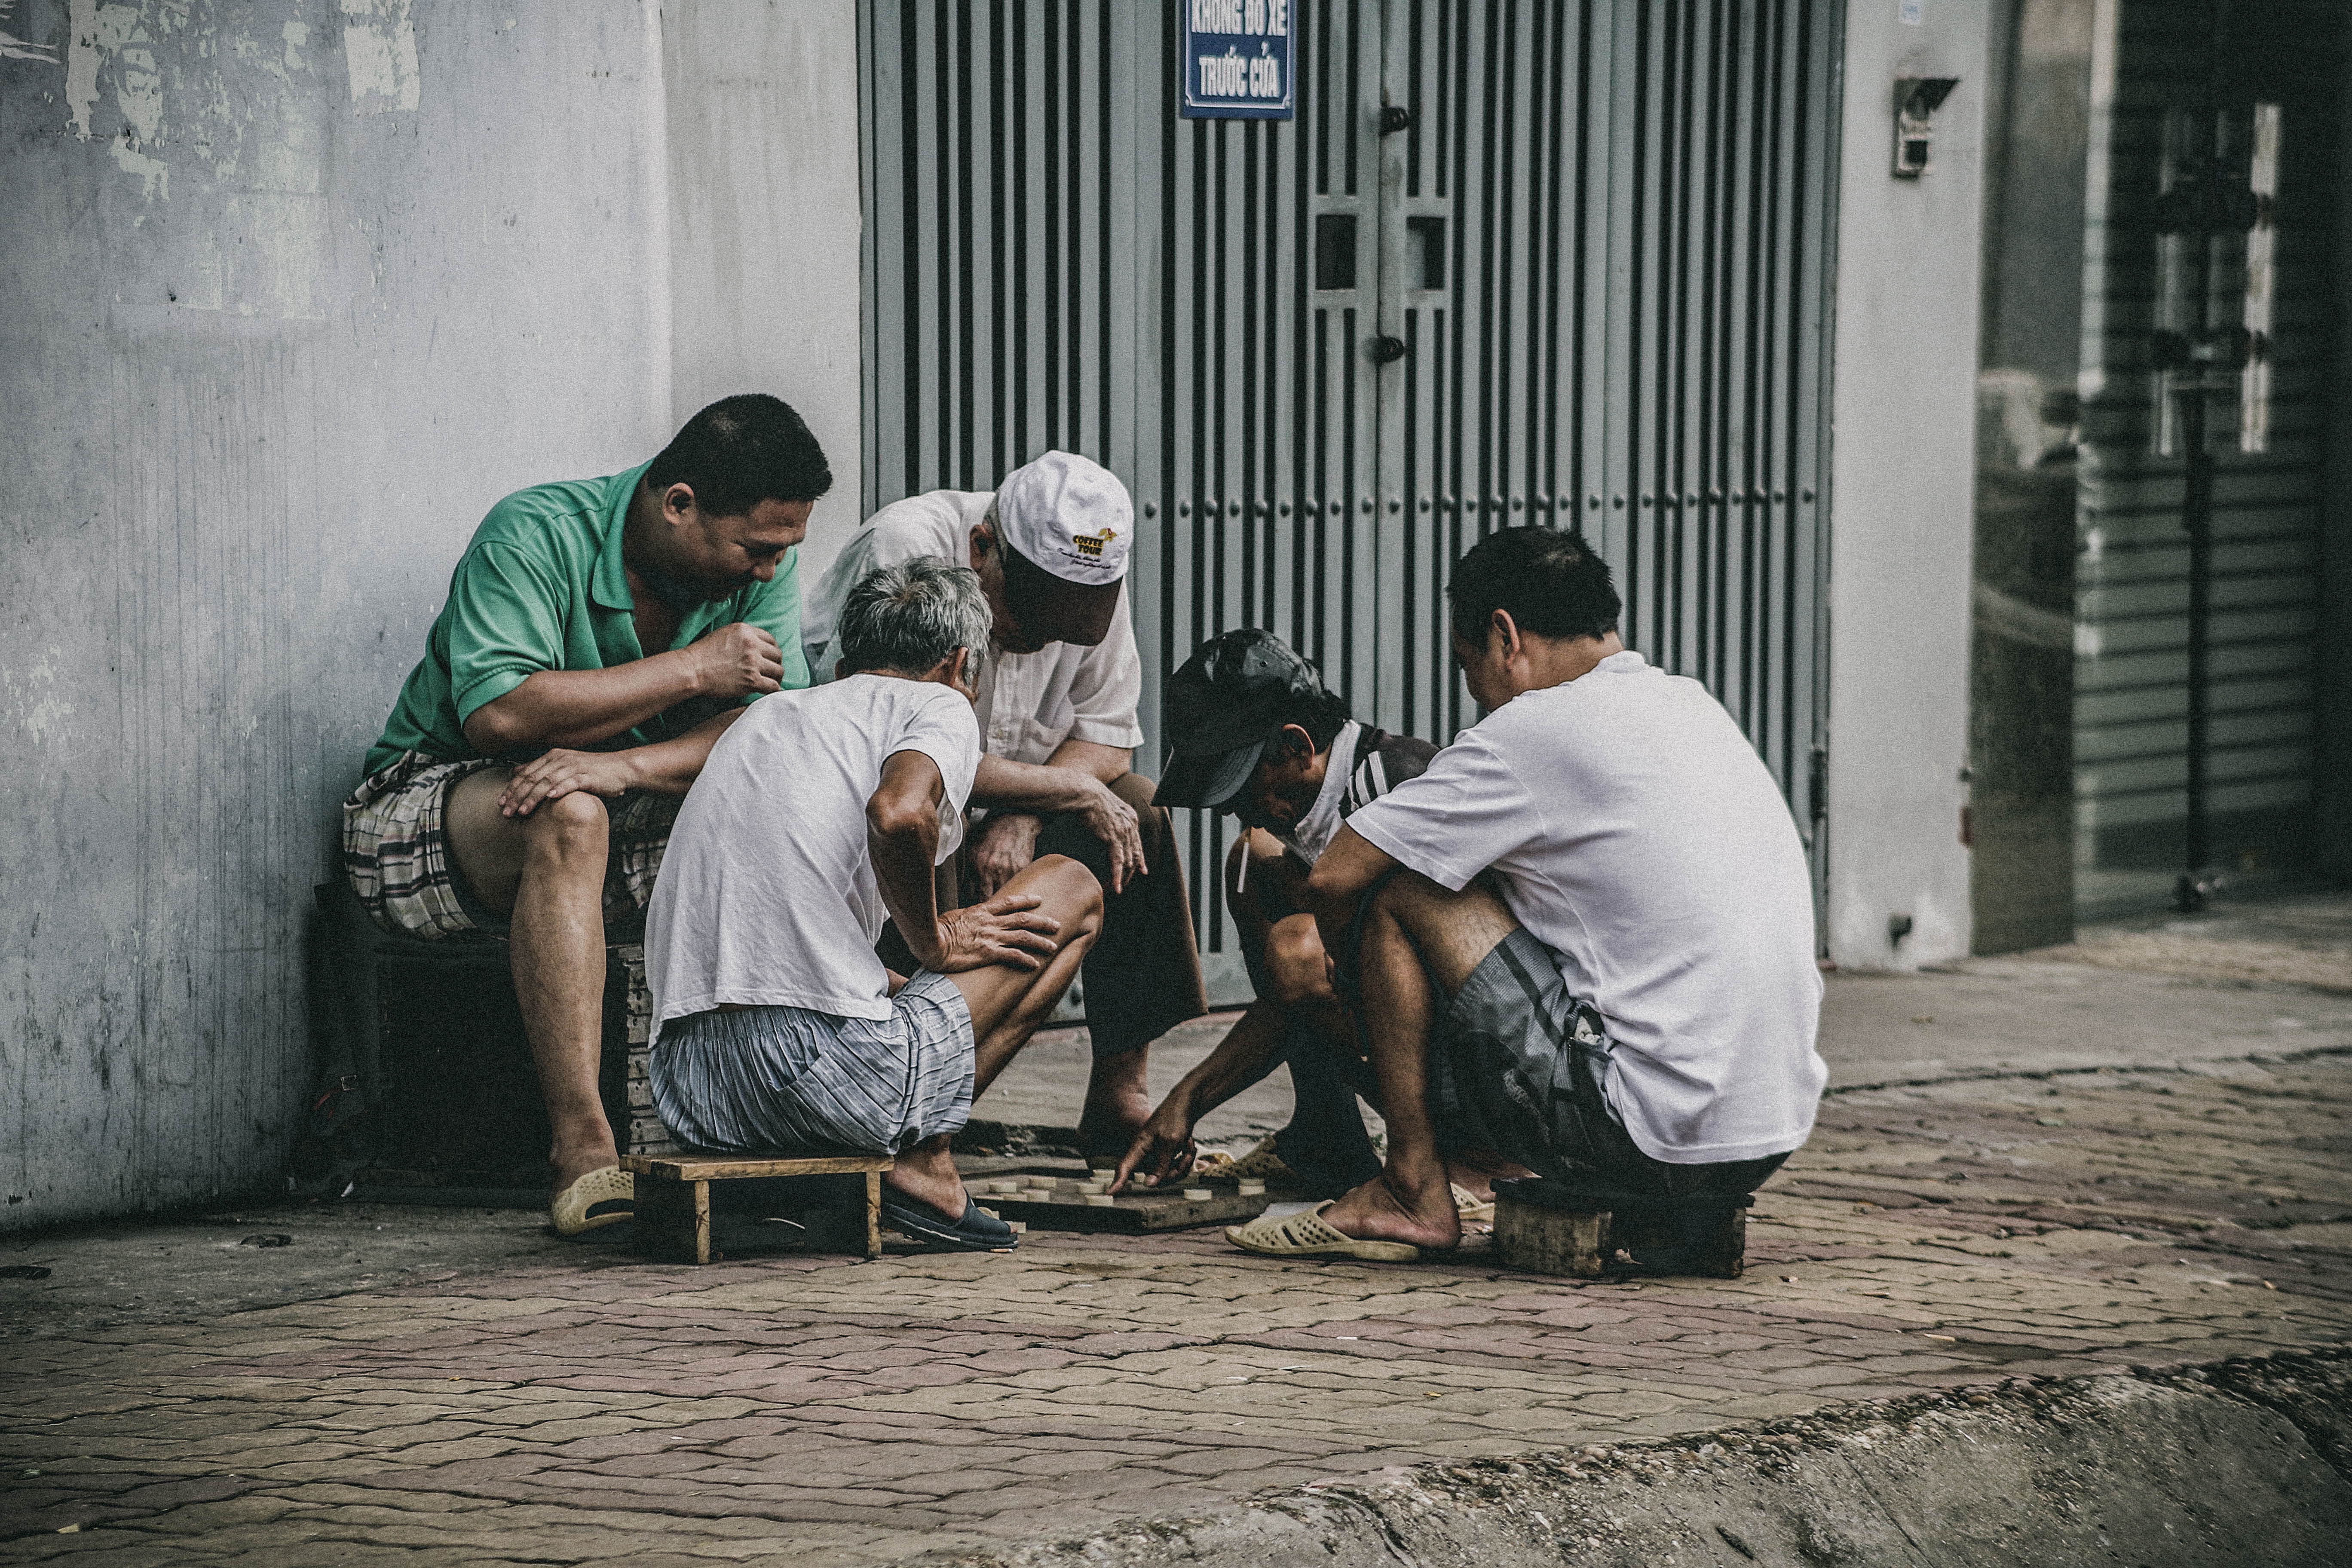
man, people, street, photograph, image